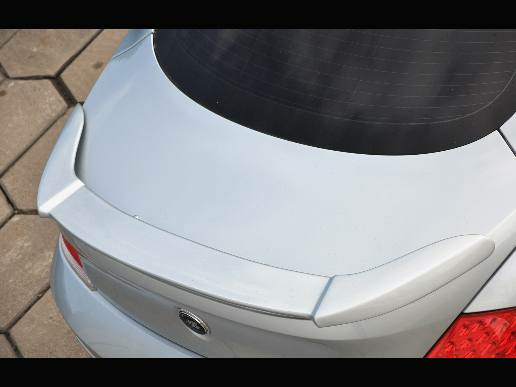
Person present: No